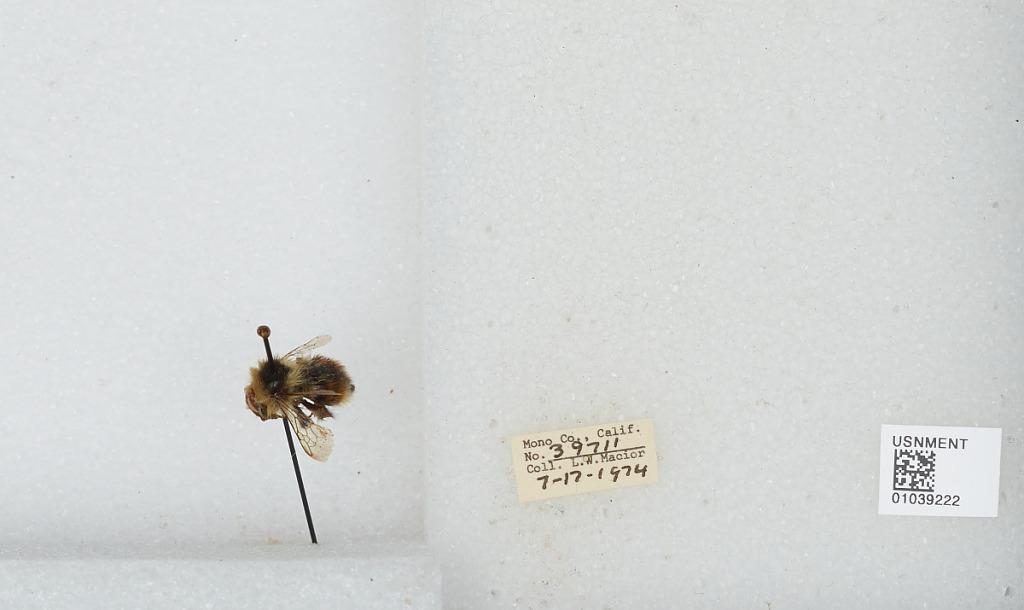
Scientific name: Bombus (Cullumanobombus) rufocinctus Cresson
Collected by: L. Macior
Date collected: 1974-7-17
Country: United States
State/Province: California
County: Mono
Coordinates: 37.92, -118.87